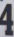
Number: 4